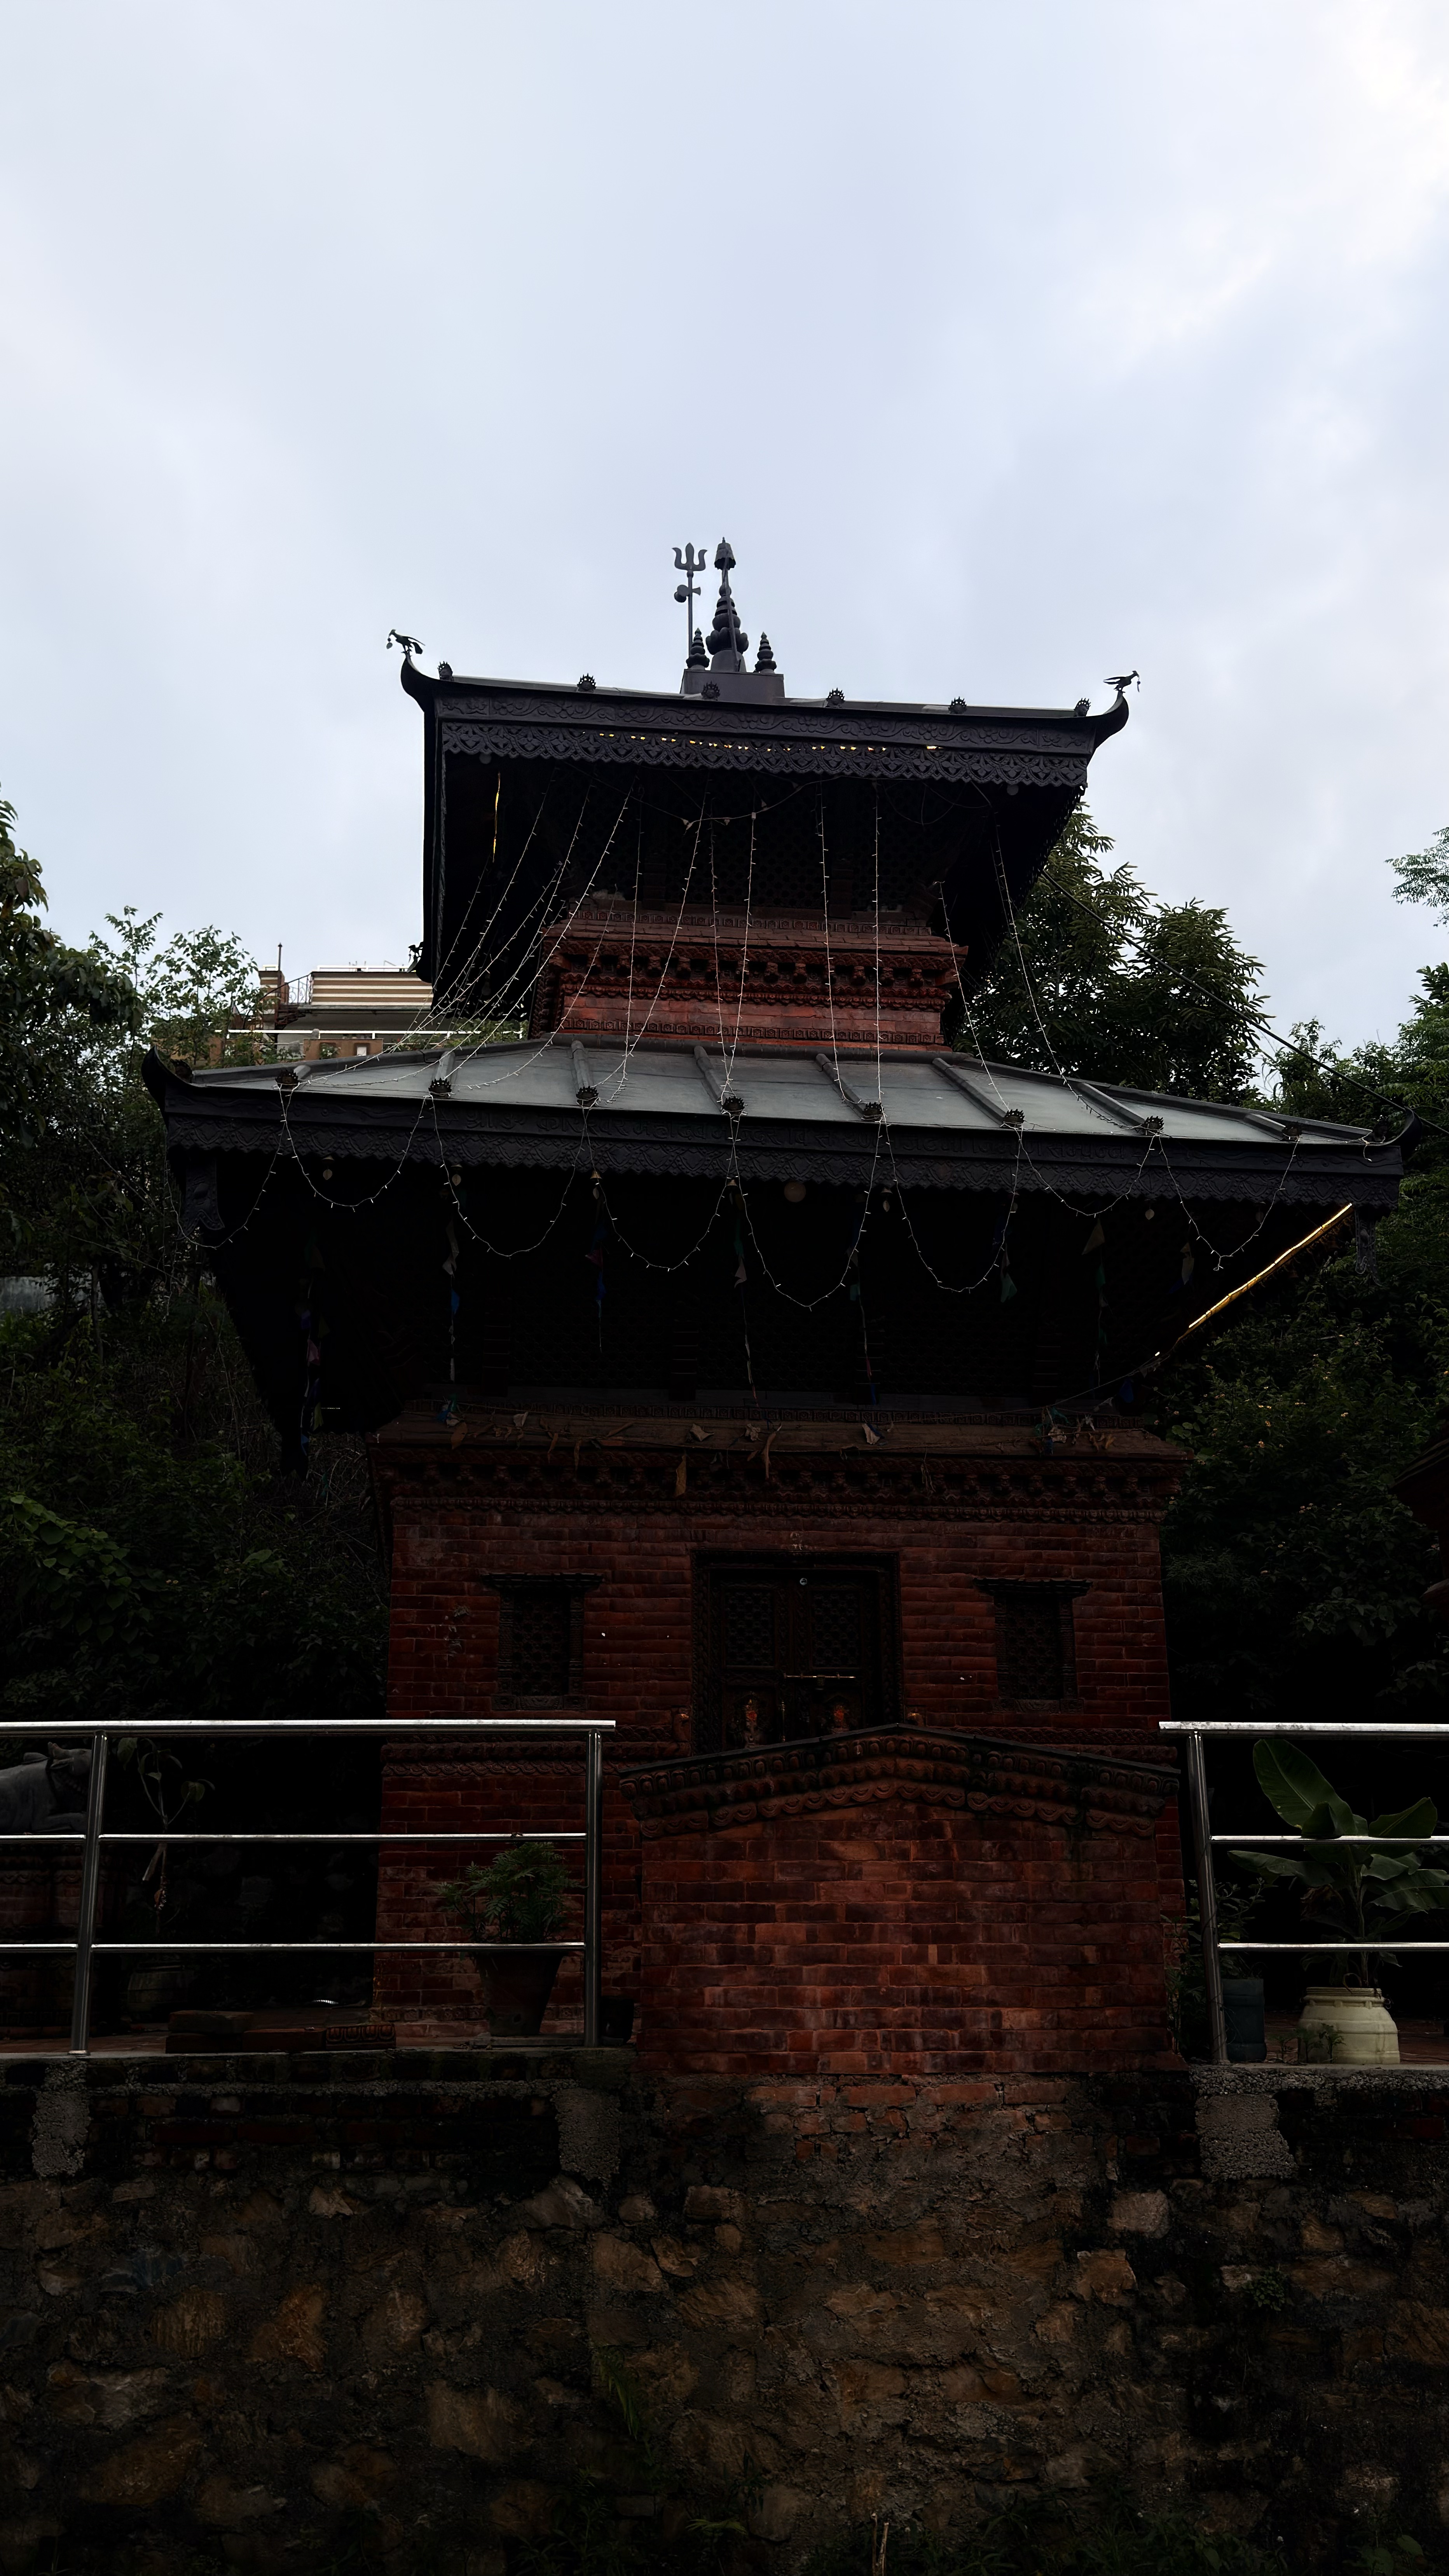
Heritage site: Kareshwor_Mahadev_Temple